Kyle Newman (speedway rider)

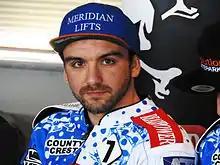

Kyle Newman (born 14 December 1991) is an English motorcycle speedway rider.